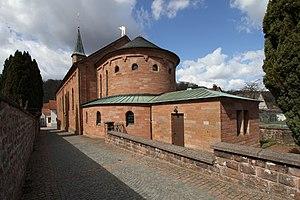
Église Saint-Pirmin de Eppenbrunn‎.